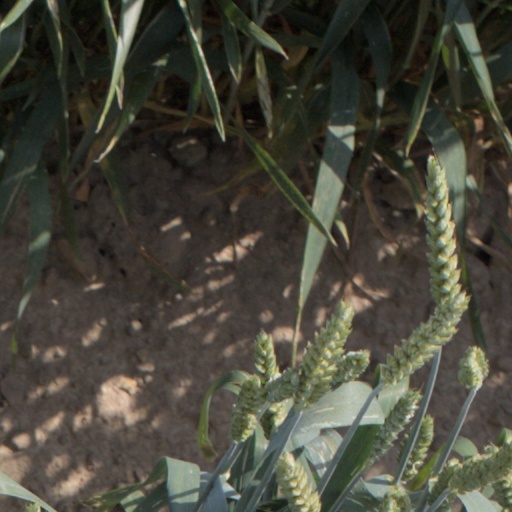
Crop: wheat